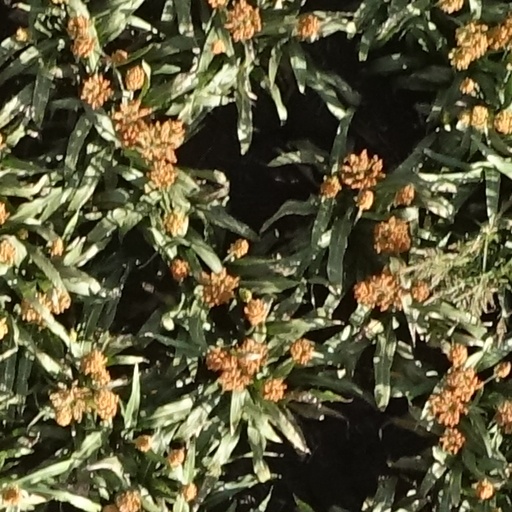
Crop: sorghum